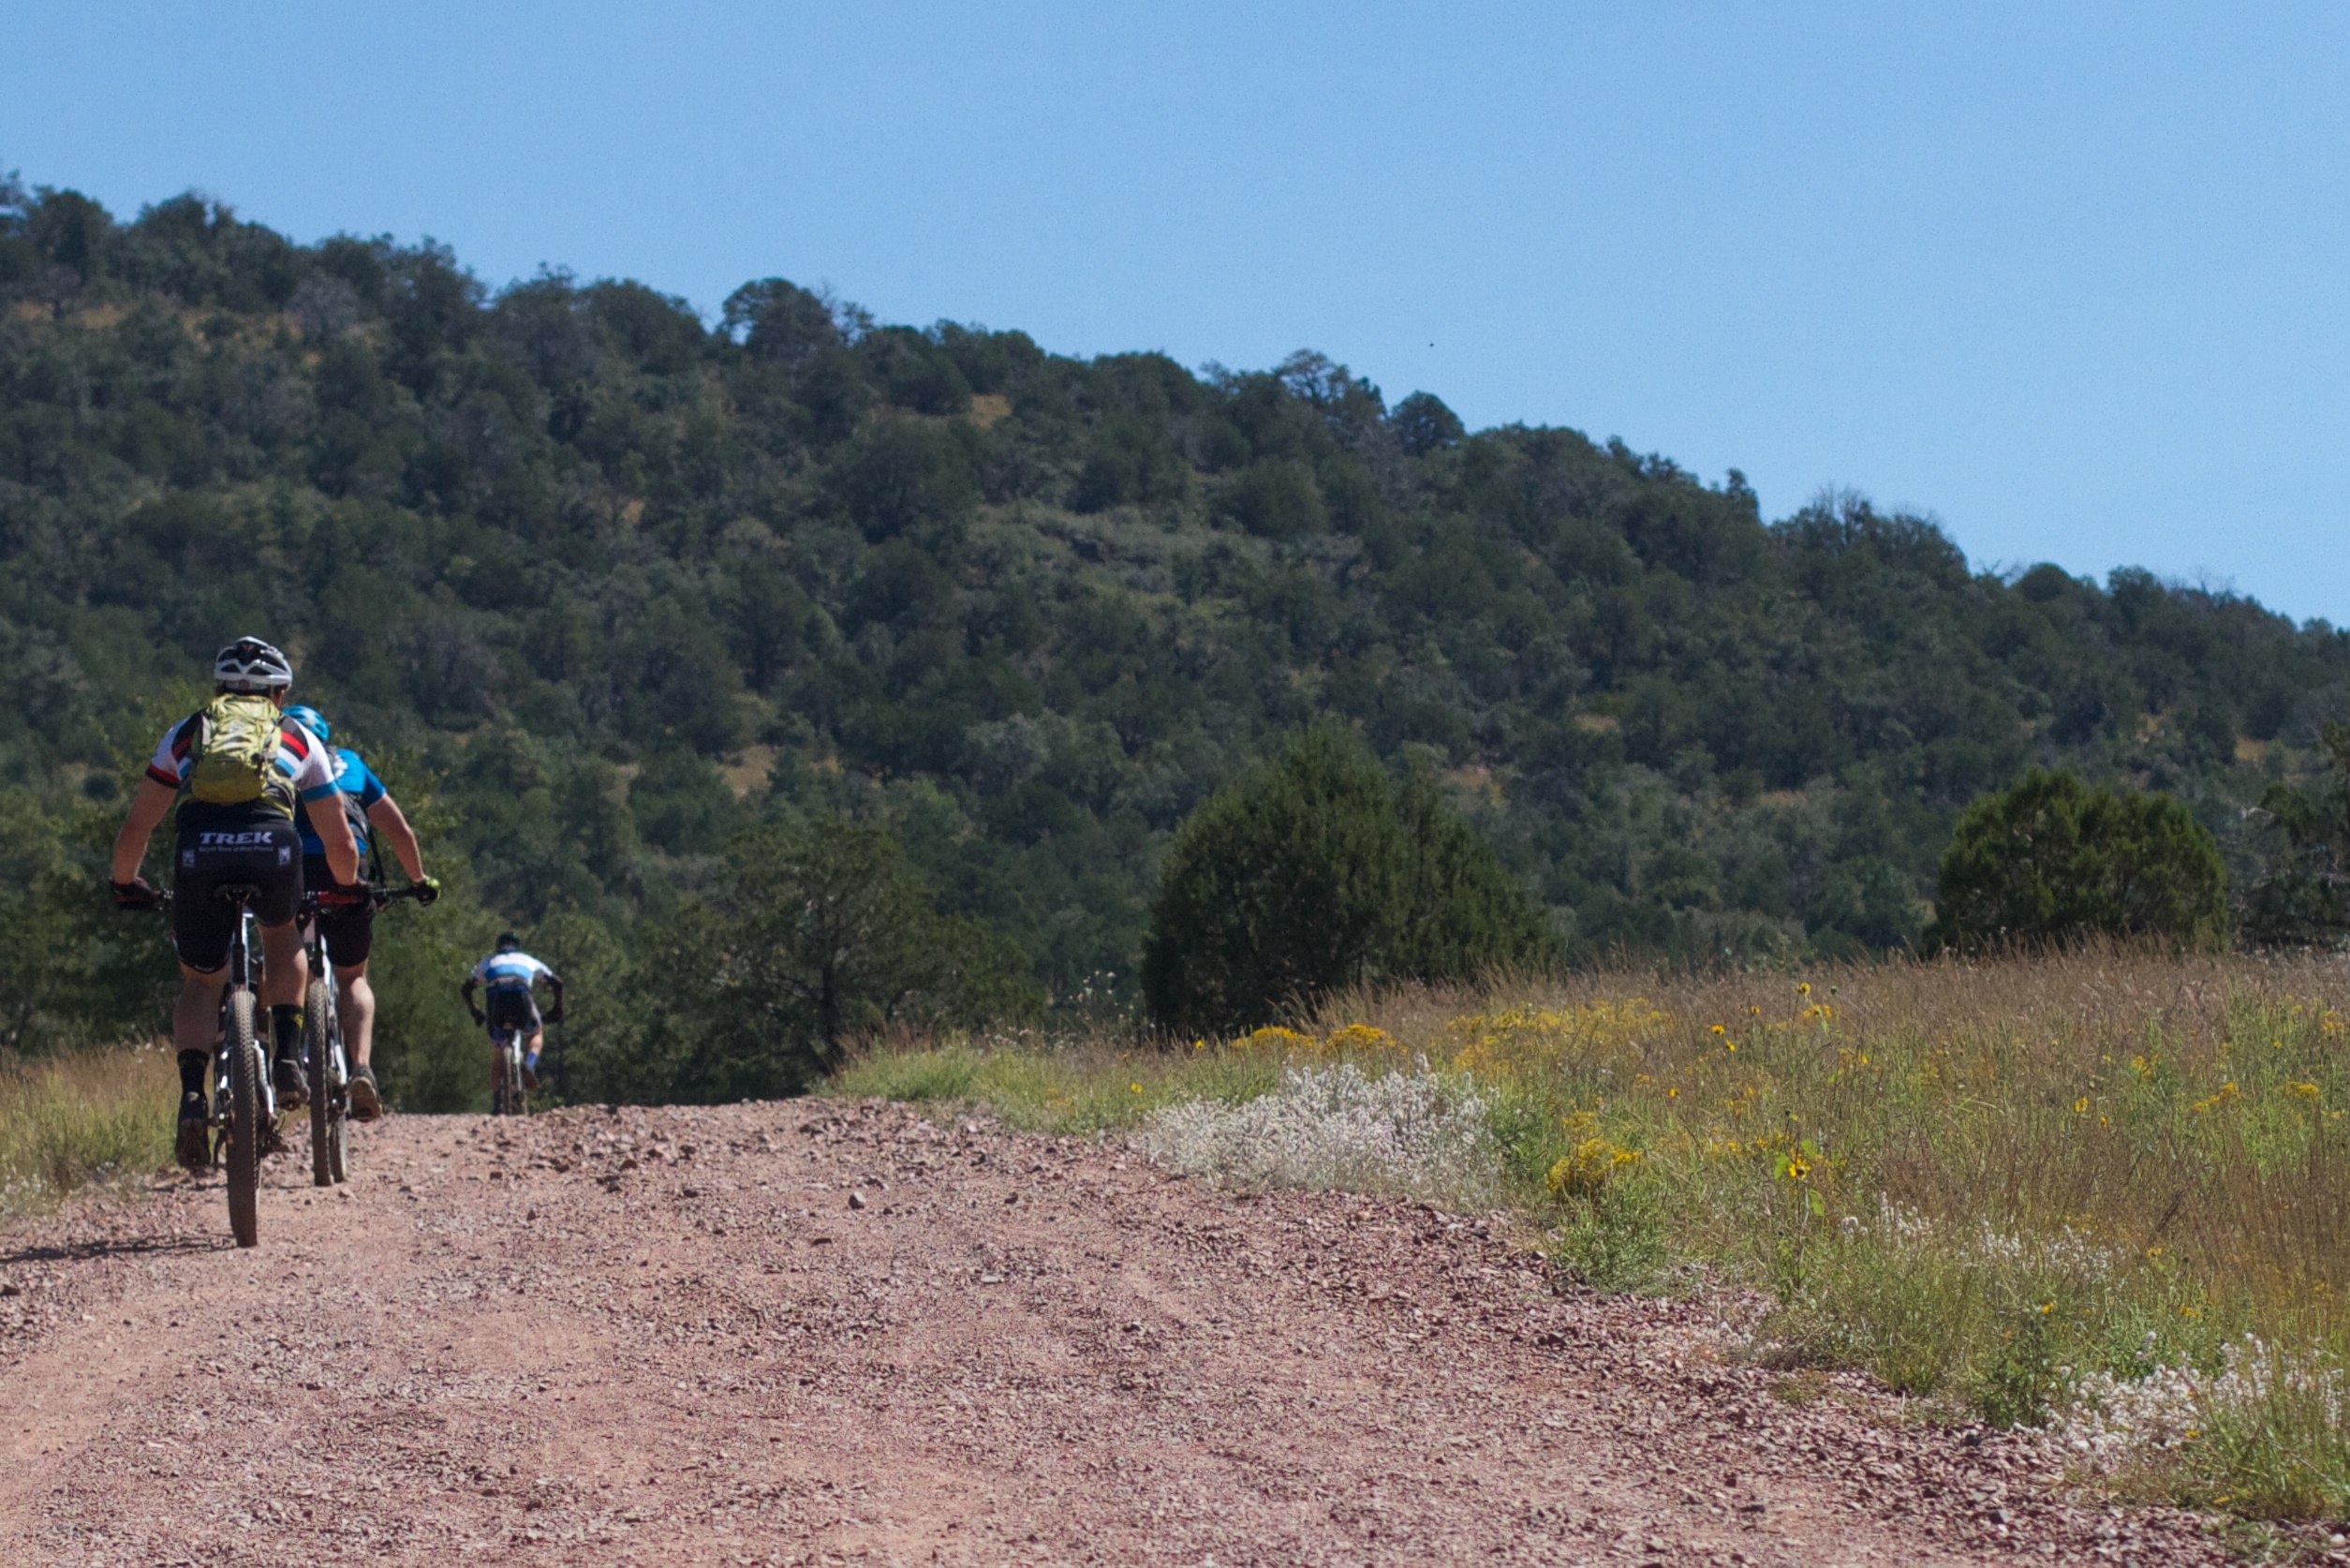
mountain, trail, bicycle, vehicle, soil, ridge, mountain bike, cycling, sports, fotr, mountain biking, cycle sport